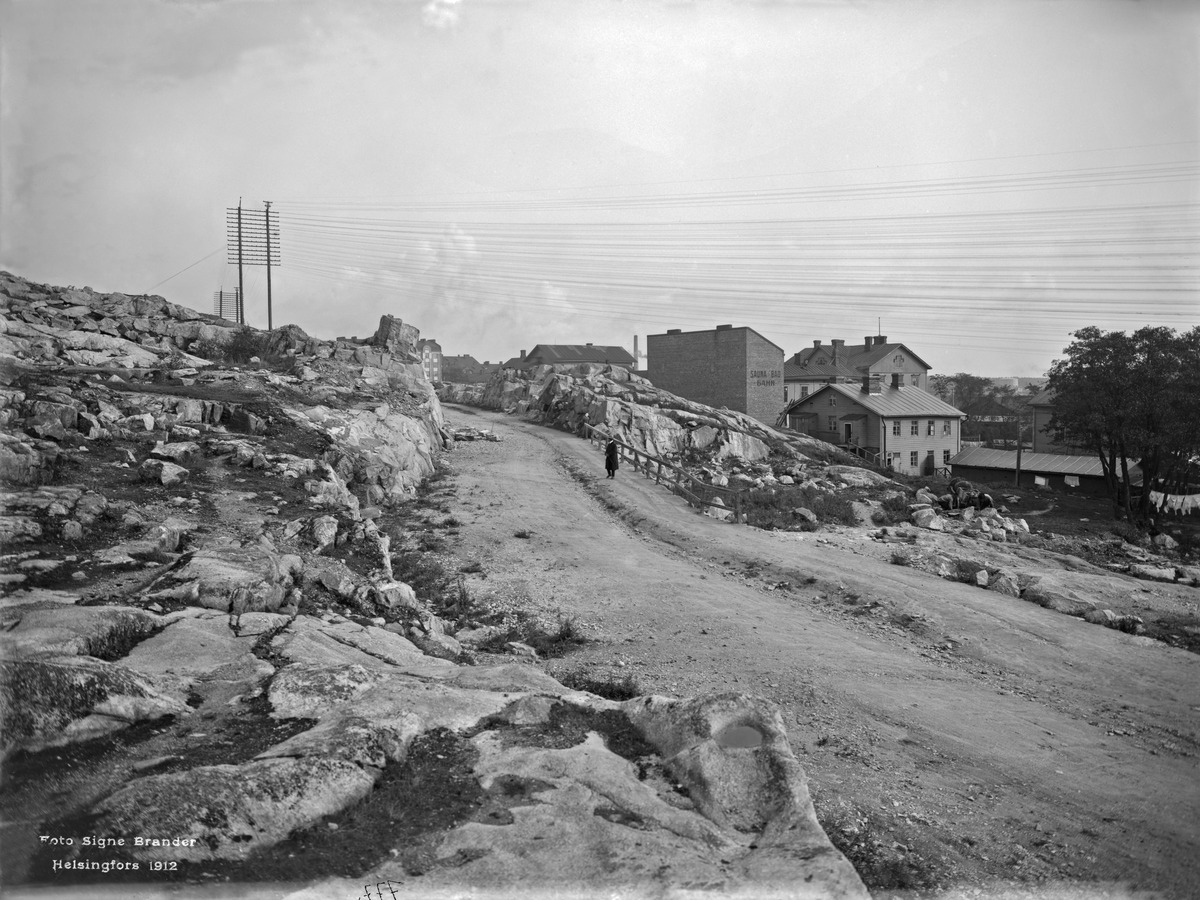
Rakentamattomat tontit Pengerkatu 13a, 13b, 15
sisällön kuvaus: Rakentamattomat tontit Pengerkatu 13a, 13b, 15. Taustalla Itäinen Viertotie 31, 33 (Hämeentie 34, 36). mustavalkoinen
Kuvaaja: Brander, Signe, valokuvaaja
Ajankohta: kuvausaika 1912
Paikka: Suomi, Uusimaa, Helsinki, Torkkelinmäki Helsinki, Pengerkatu 13a, 13b, 15.  Hämeentie 34, 36
Aiheet: rakentamattomat alueet, kalliot, puurakennukset, saunat